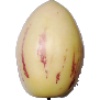
Label: Pepino 1